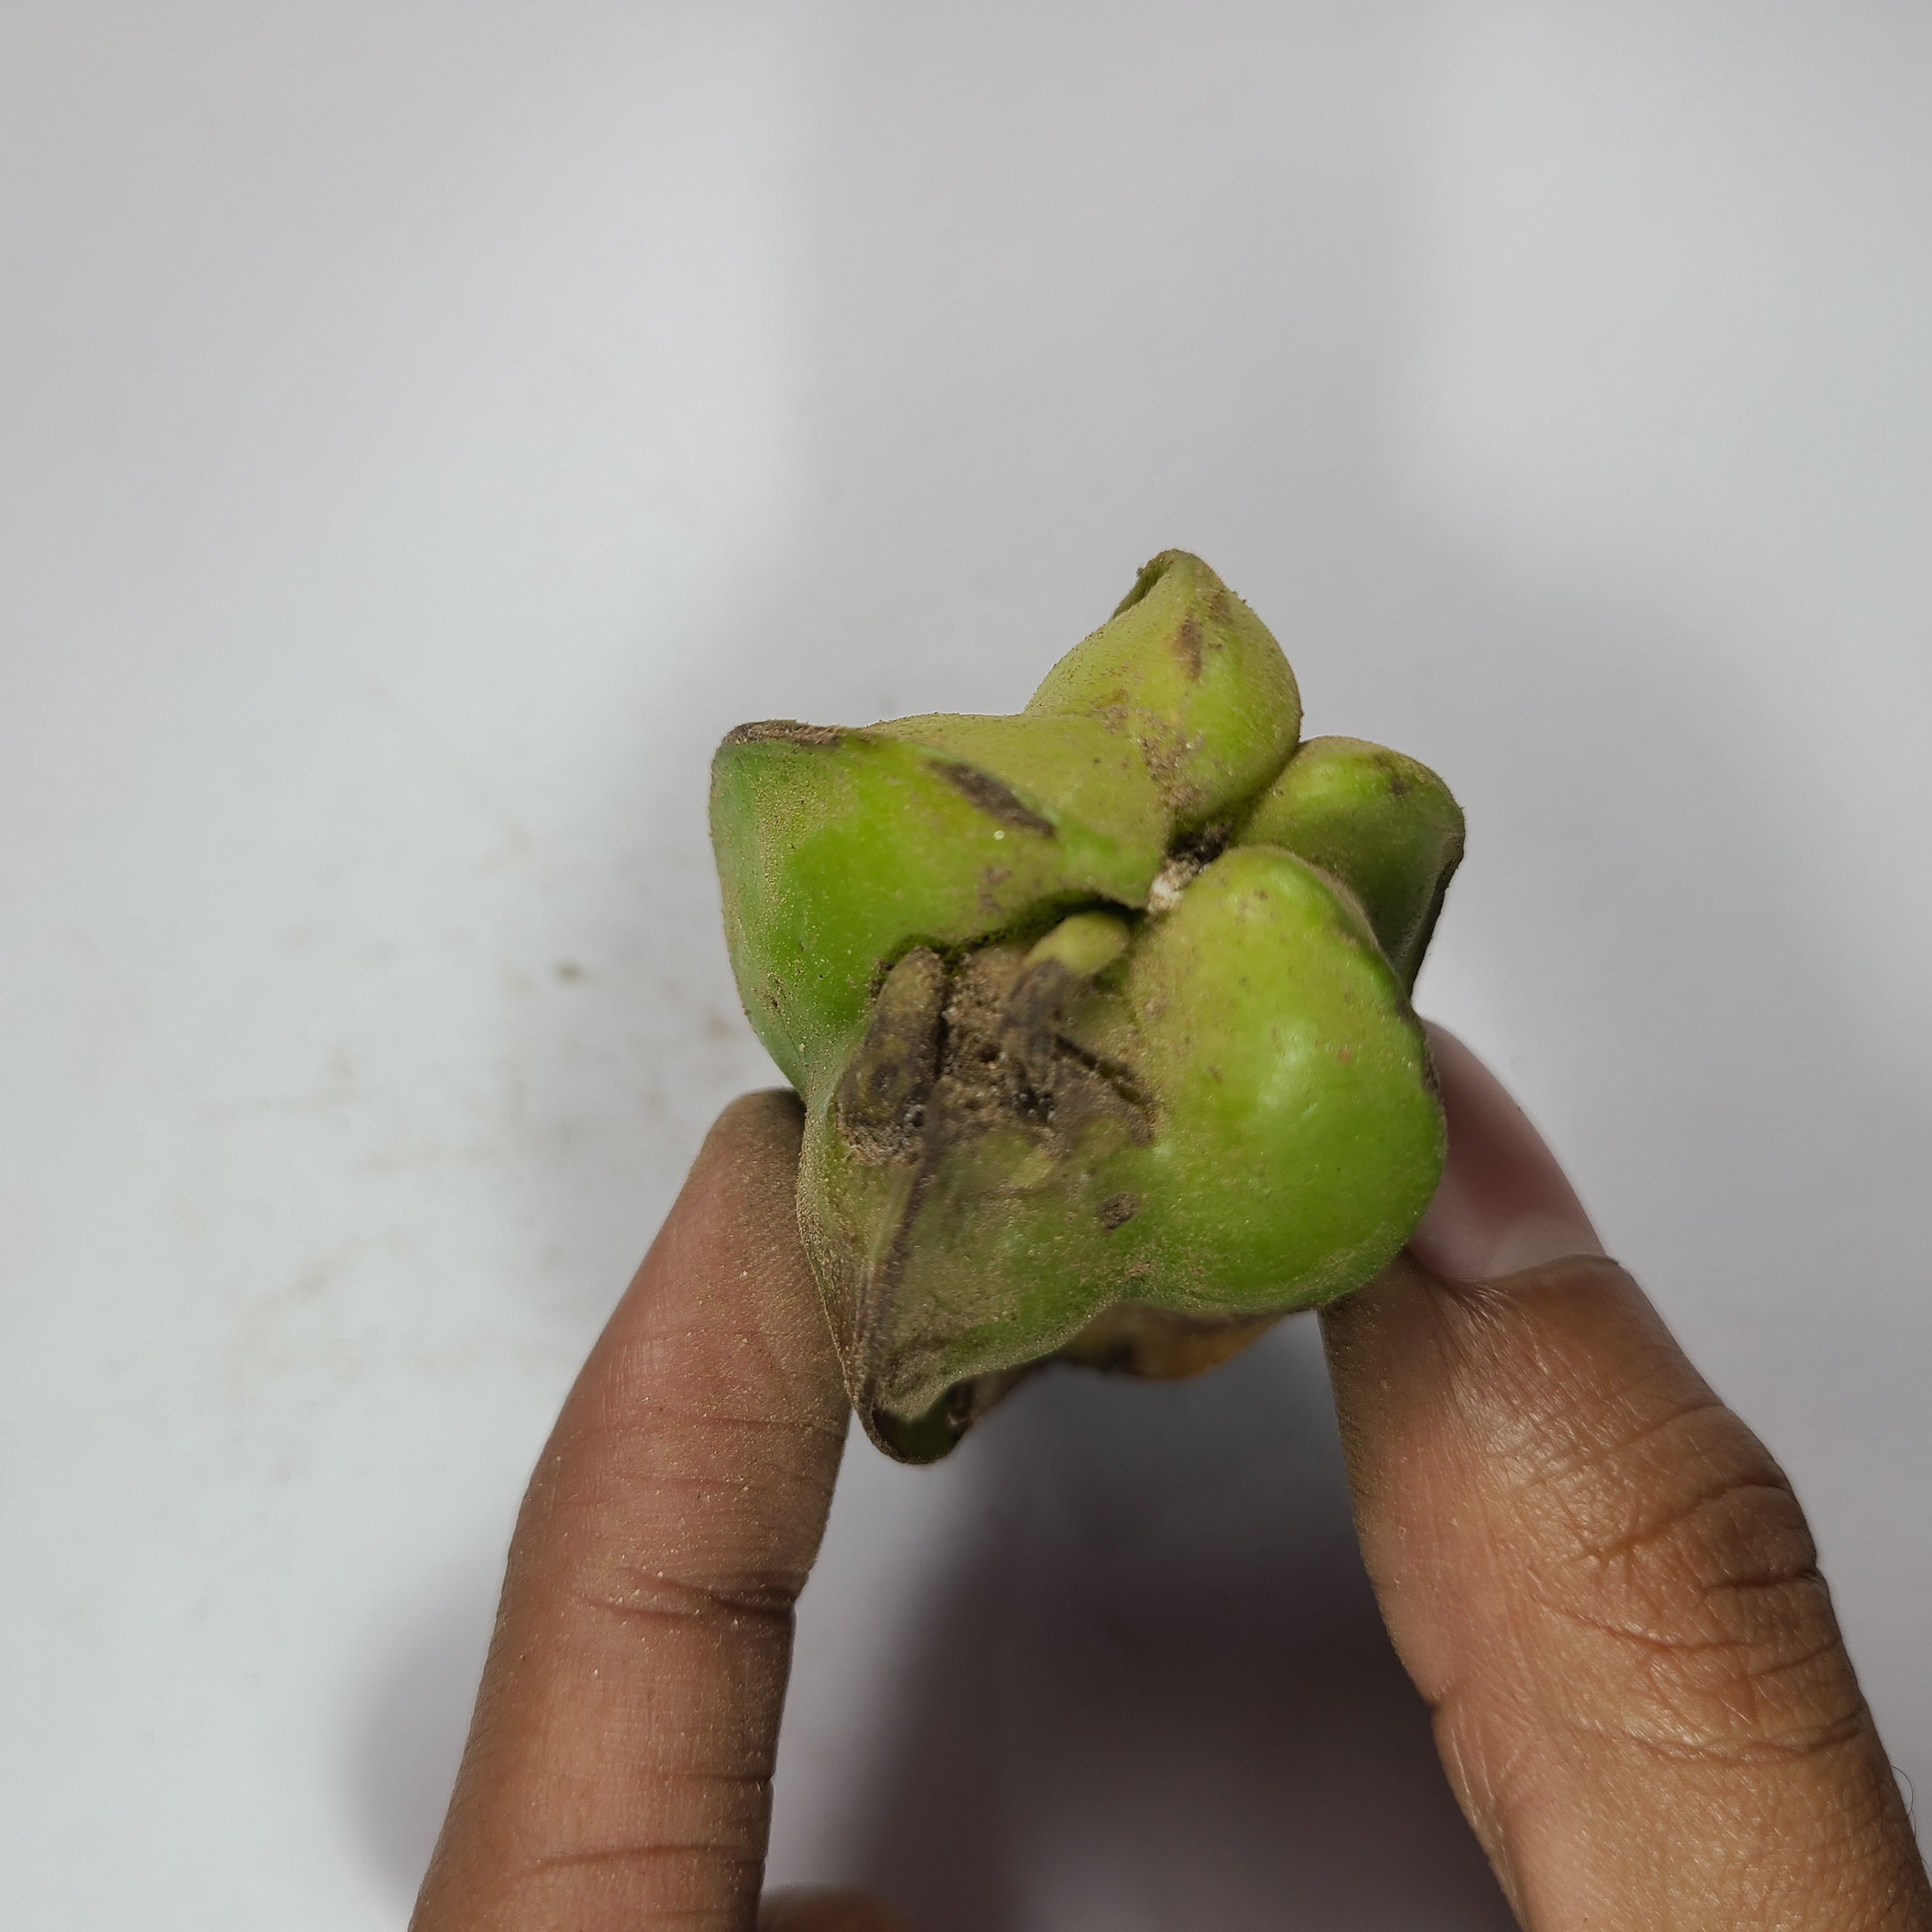
Label: Unhealthy Fruits